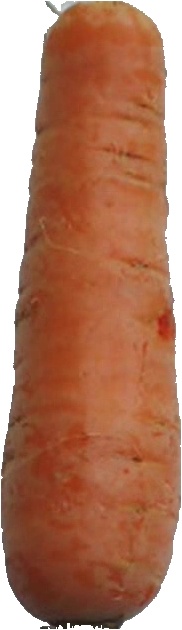
Label: carrot_1